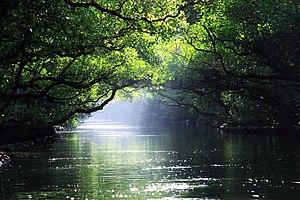
La géographie de Taïwan pose la triple question de la géographie physique, de la géographie biologique et agricole, et de la géographie humaine.